Sisyphus Painter

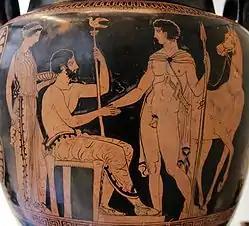
Arrival or departure of a young warrior or hero, volute "krater", "circa" 410/400 BC. London, British Museum.

His early work includes a variety of bell "kraters", usually decorated with three figures. He mainly painted scenes of everyday life or dionysiac scenes. On the backs he always painted two or three cloaked youths. Towards the later phase of his activity, the quality of his work deteriorated, many of his late paintings appear very stereotypical, the faces rounder, their features coarser. His range of subjects also turns less and less imaginative, limited almost entirely to youths, warriors and women.